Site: brandenburg
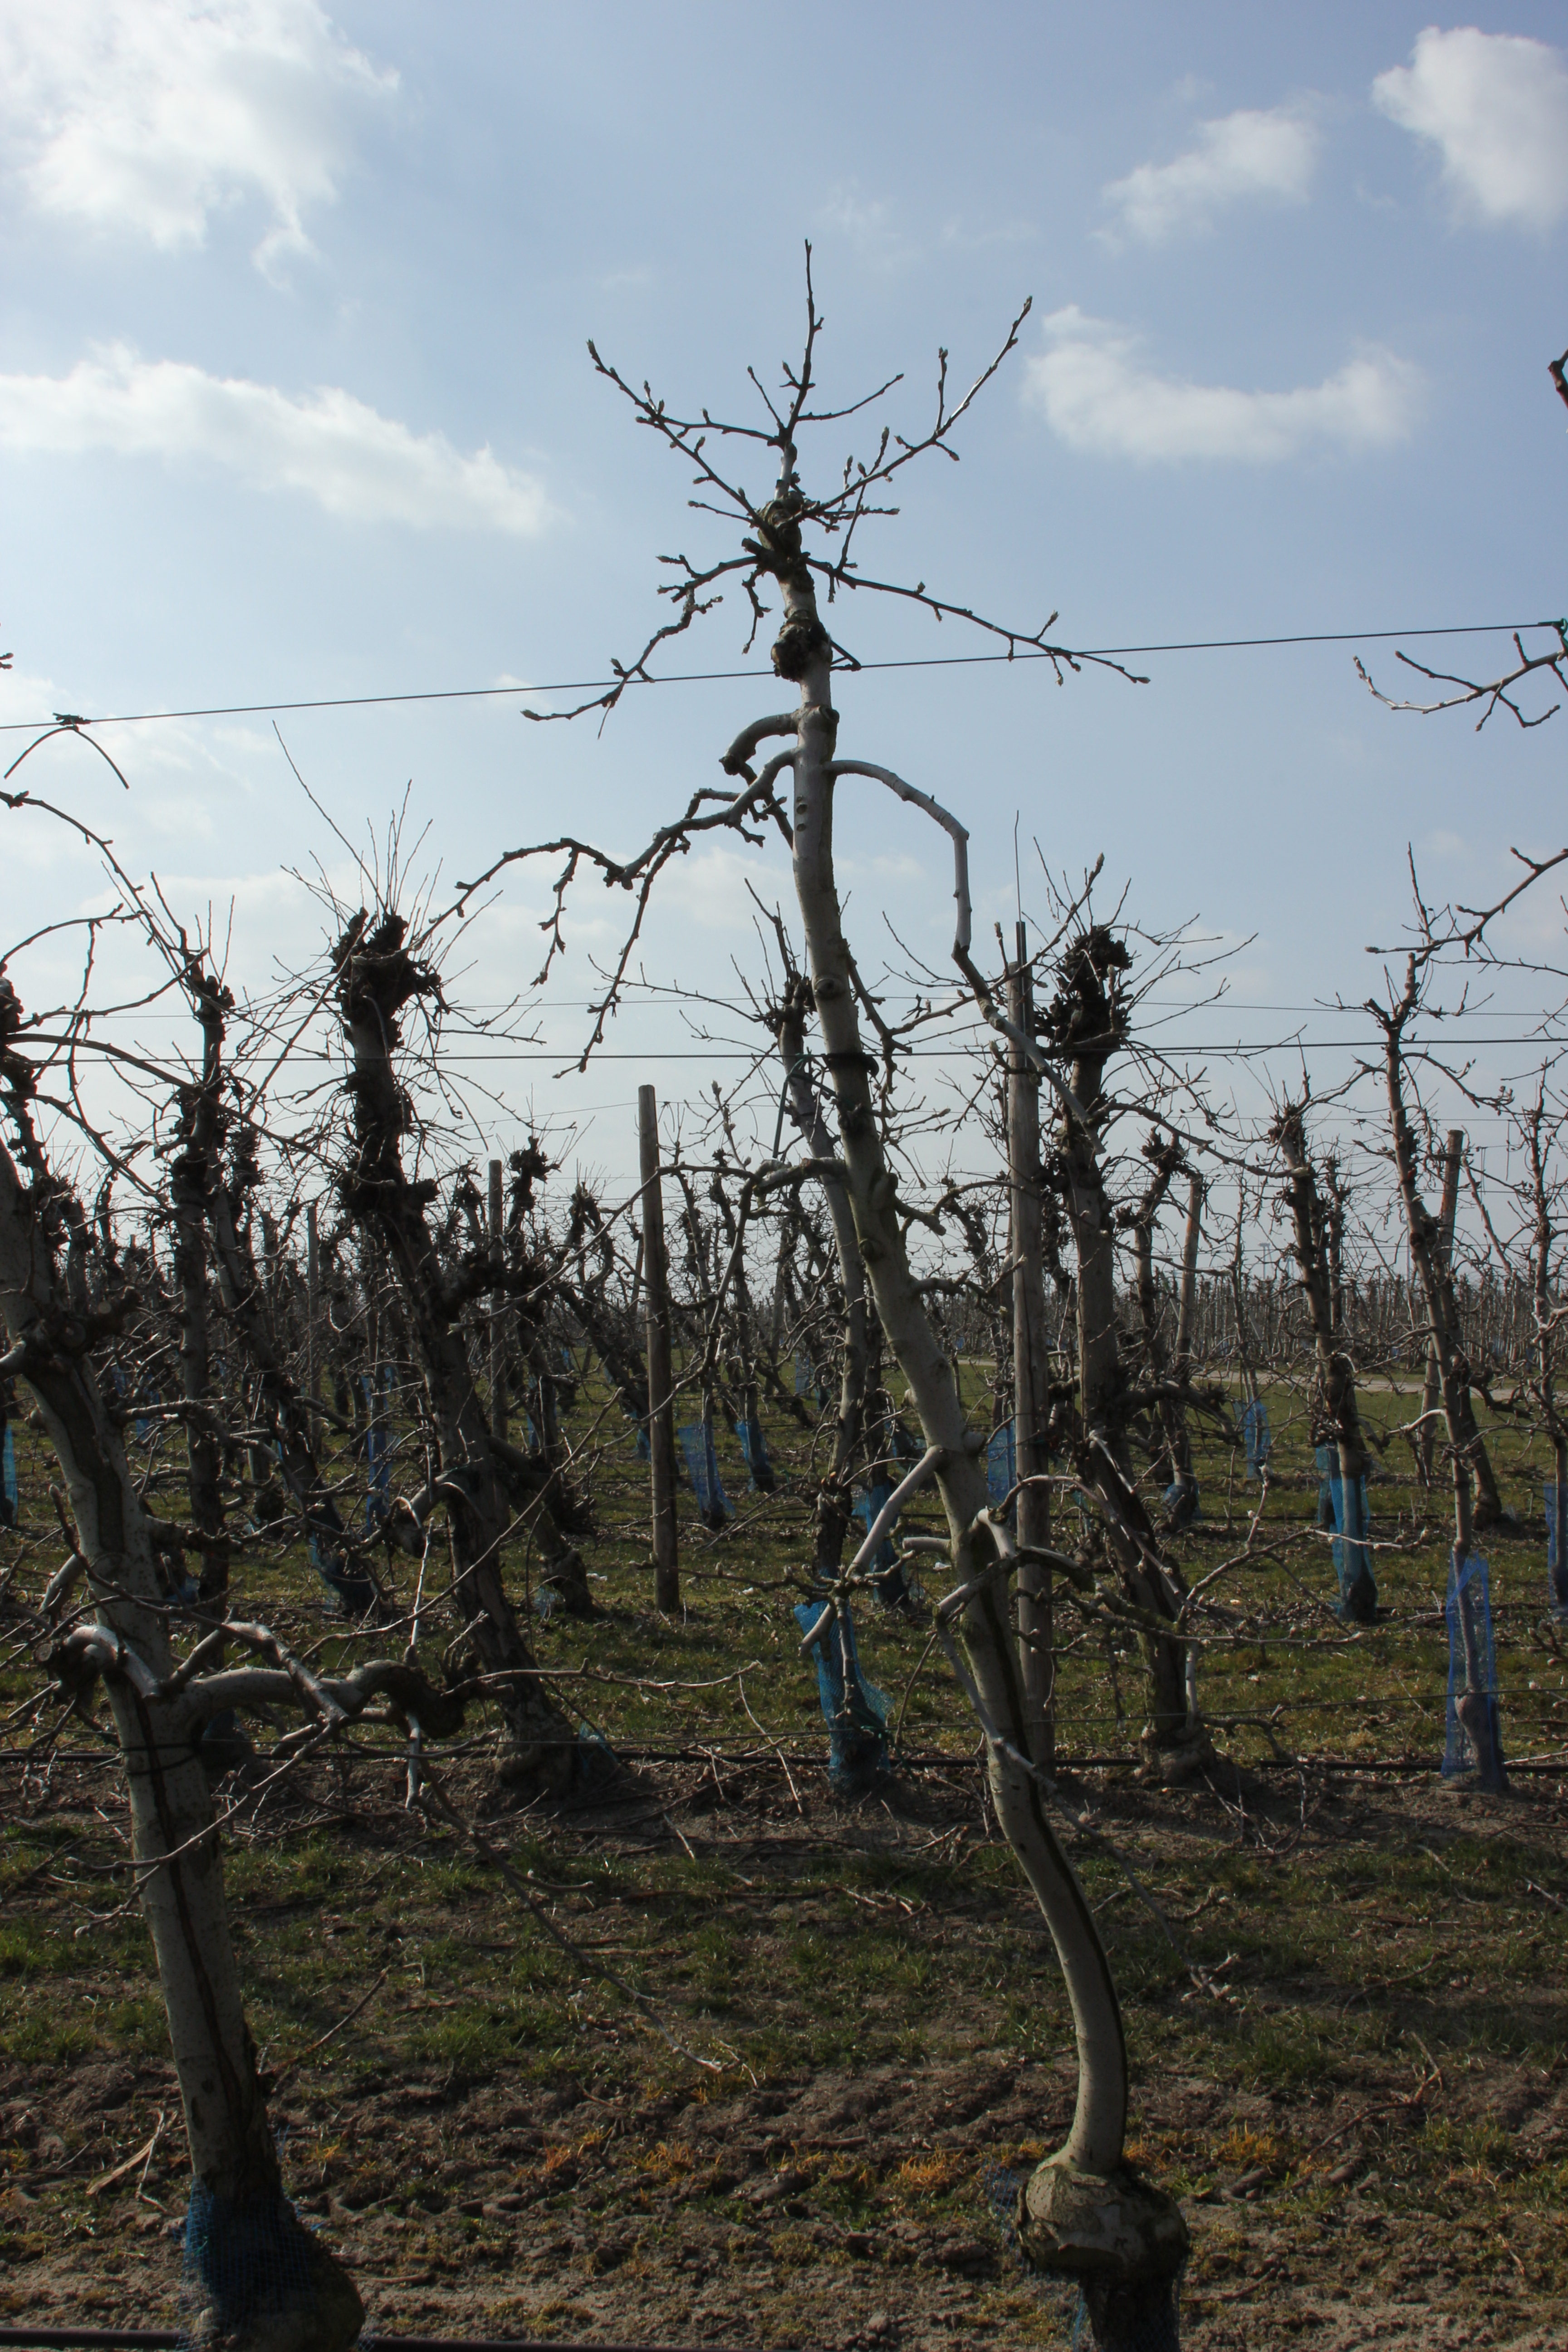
Growth stage (BBCH 03): Bud development